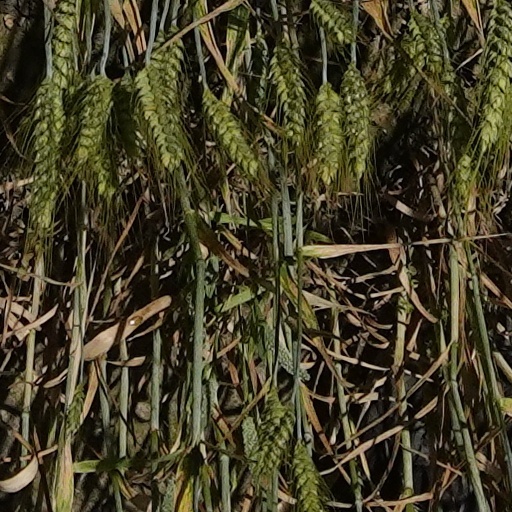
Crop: wheat